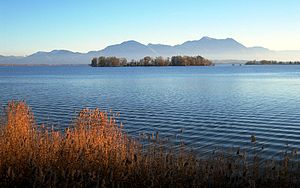
Chiemsee / Herrenchiemsee, Frauenchiemsee og «Krautinsel»
Chiemsee er en sø i Bayern i Tyskland der ligger mellem byerne Rosenheim og Salzburg. Chiemsee får vand fra Tiroler Achen og Prien, og vandet løber videre ud i Alz. Chiemsee er delt ind i en større, nordlig del i nordøst, kaldet Weitsee og Inselsee i sydvest.